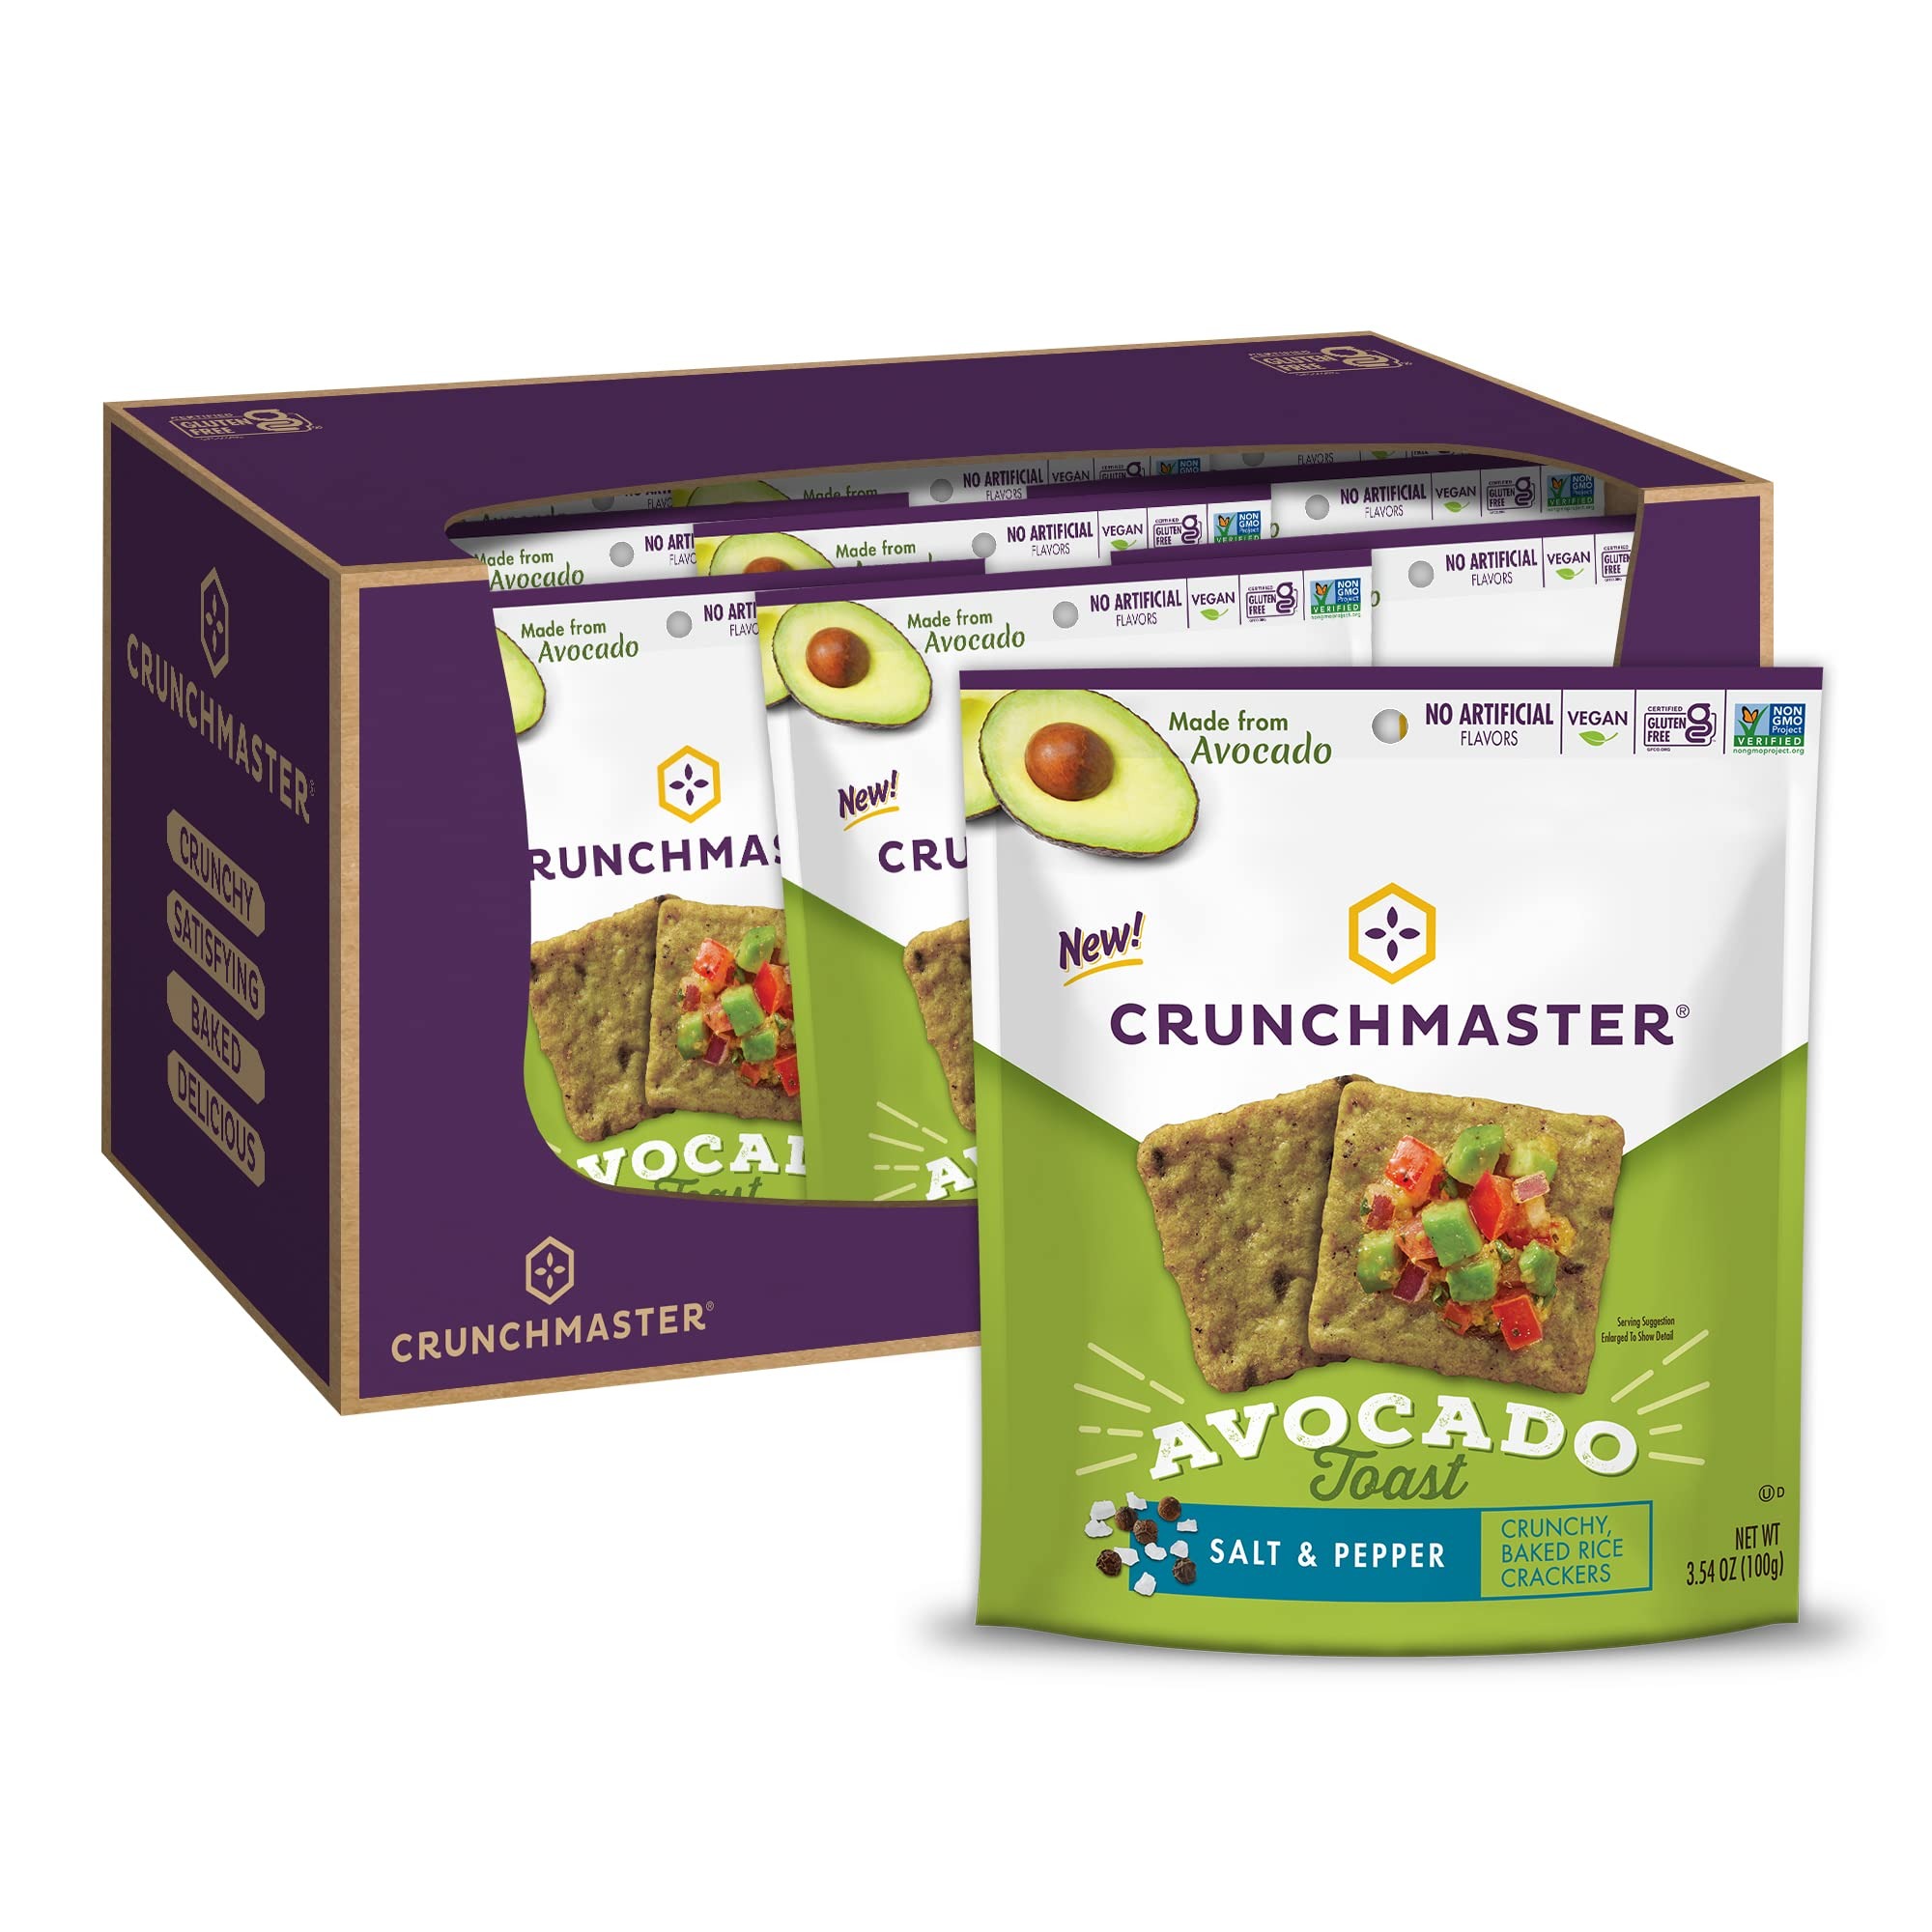
Item Name: Crunchmaster Avocado Toast Crunchy, Baked Rice Crackers, Salt & Pepper, No Artificial Flavors, Vegan, Kosher, Gluten Free & Non-GMO, 3.54 Ounce (Pack of 12)
Bullet Point: Crunchmaster Avocado Toast Crunchy, Baked Rice Crackers, Salt & Pepper, No Artificial Flavors, Vegan, Kosher, Gluten Free & Non-GMO, 3.54 Ounce (Pack of 12)
Value: 42.48
Unit: Ounce

Price: 4.29